Christine Finn

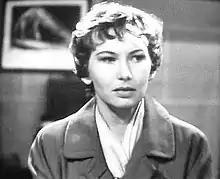
As Barbara Judd in "Quatermass and the Pit" (1958–59)

Christine L. T. Finn (1929 – 5 December 2007) was an English actress, known primarily for her role in the 1950s TV serial "Quatermass and the Pit", and, after that, her voice work for the 1960s "Thunderbirds" television series. She also performed in film, radio and theatre in a career that started in the 1940s and lasted until the mid-1970s.